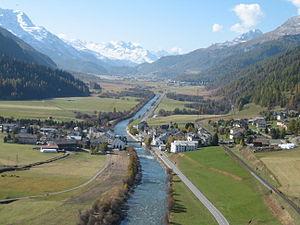
La Route principale 27 est une route principale suisse reliant Silvaplana à la commune de Tschlin en passant par Saint Moritz, Samedan et Scuol. Située dans le canton des Grisons, elle parcours la Haute puis la Basse-Engadine.
La Punt-Chamues-ch est une commune suisse du canton des Grisons.